Question: Please indicate a possible affordance area of cup that can be used for drinking
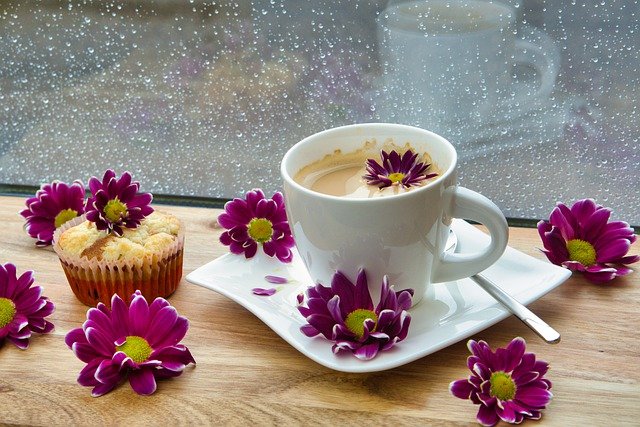
Answer: [276.5, 118.5, 469.5, 244.5]